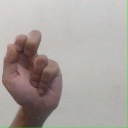
अक्षर: ढ